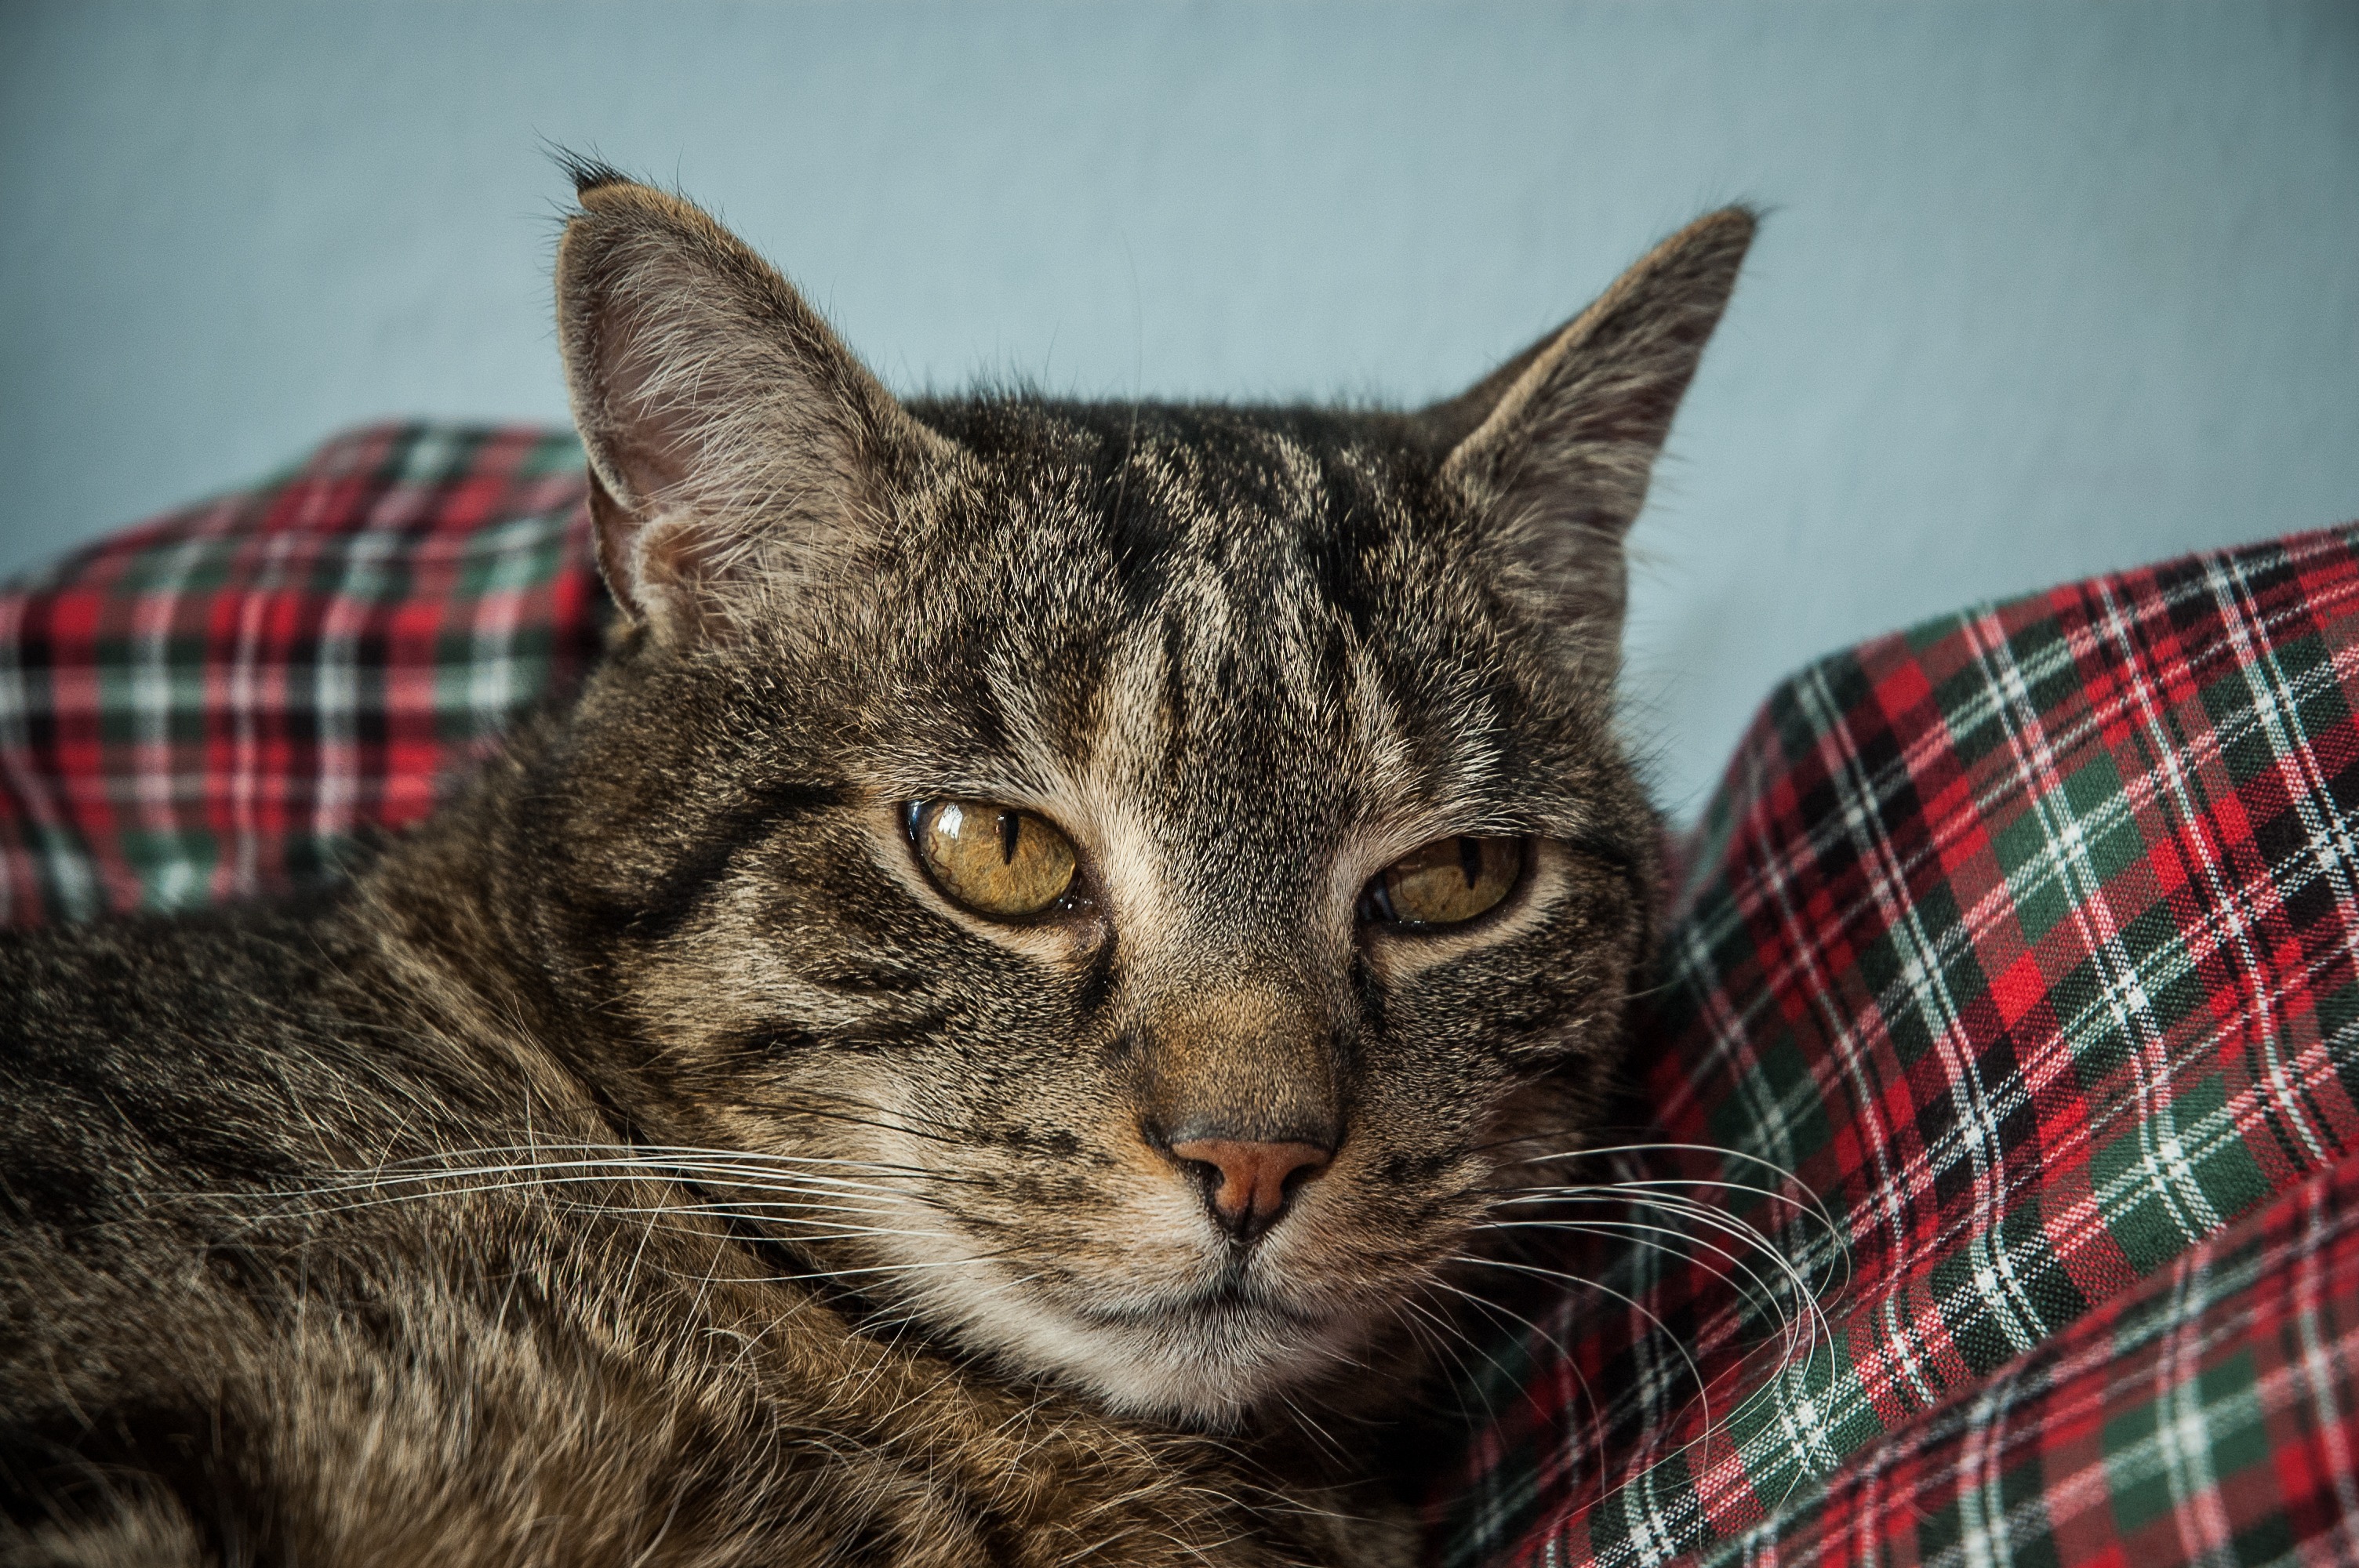
animal, cat, mammal, close up, whiskers, adidas, head, vertebrate, mieze, domestic cat, cat face, tabby cat, european shorthair, wild cat, small to medium sized cats, cat like mammal, domestic short haired cat, pixie bob, american shorthair